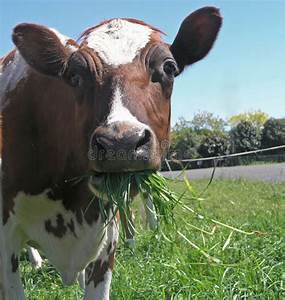
Label: cow